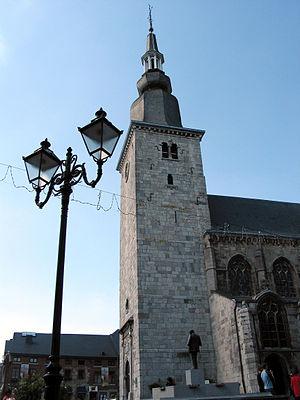
Marche-en-Famenne (Belgique), l'église Saint-Remacle.
Cette page regroupe l'ensemble du patrimoine immobilier classé de la ville belge de Marche-en-Famenne.
Marche-en-Famenne est une ville francophone de Belgique située dans la province de Luxembourg, chef-lieu de l'arrondissement administratif du même nom.